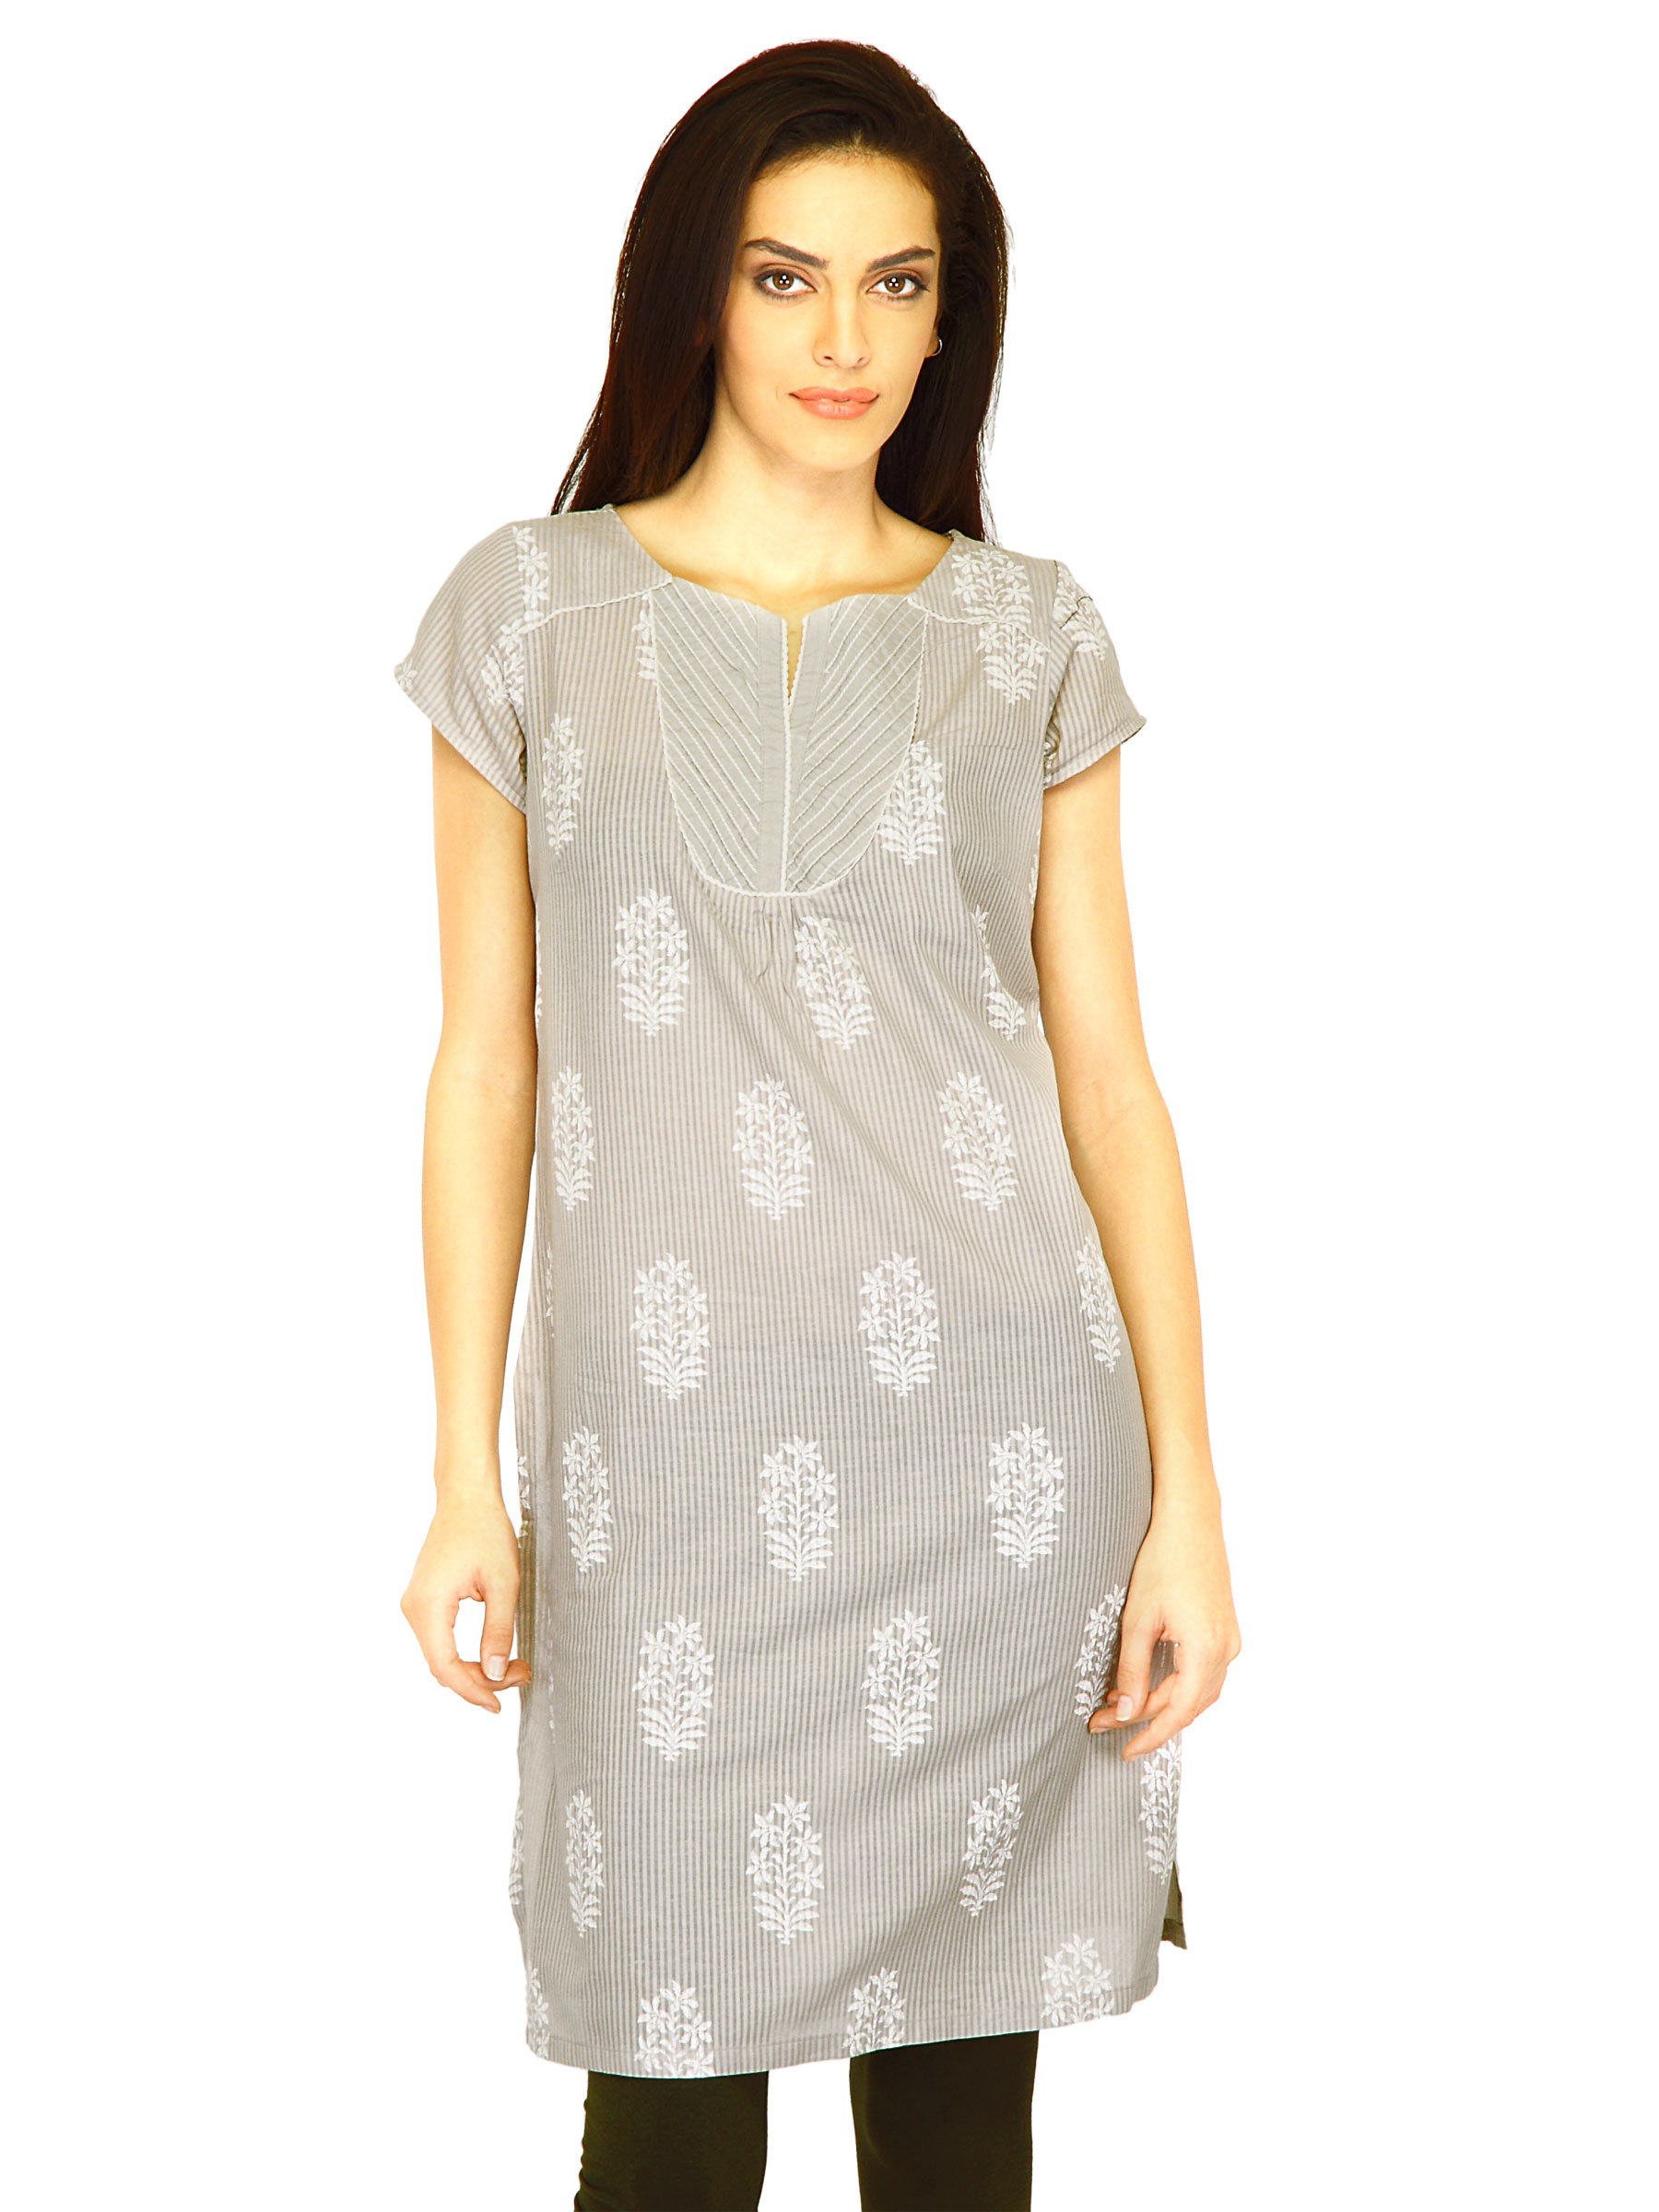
W Women Printed Grey Kurtas
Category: Apparel / Topwear / Kurtas
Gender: Women
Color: Grey
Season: Summer 2011
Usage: Ethnic